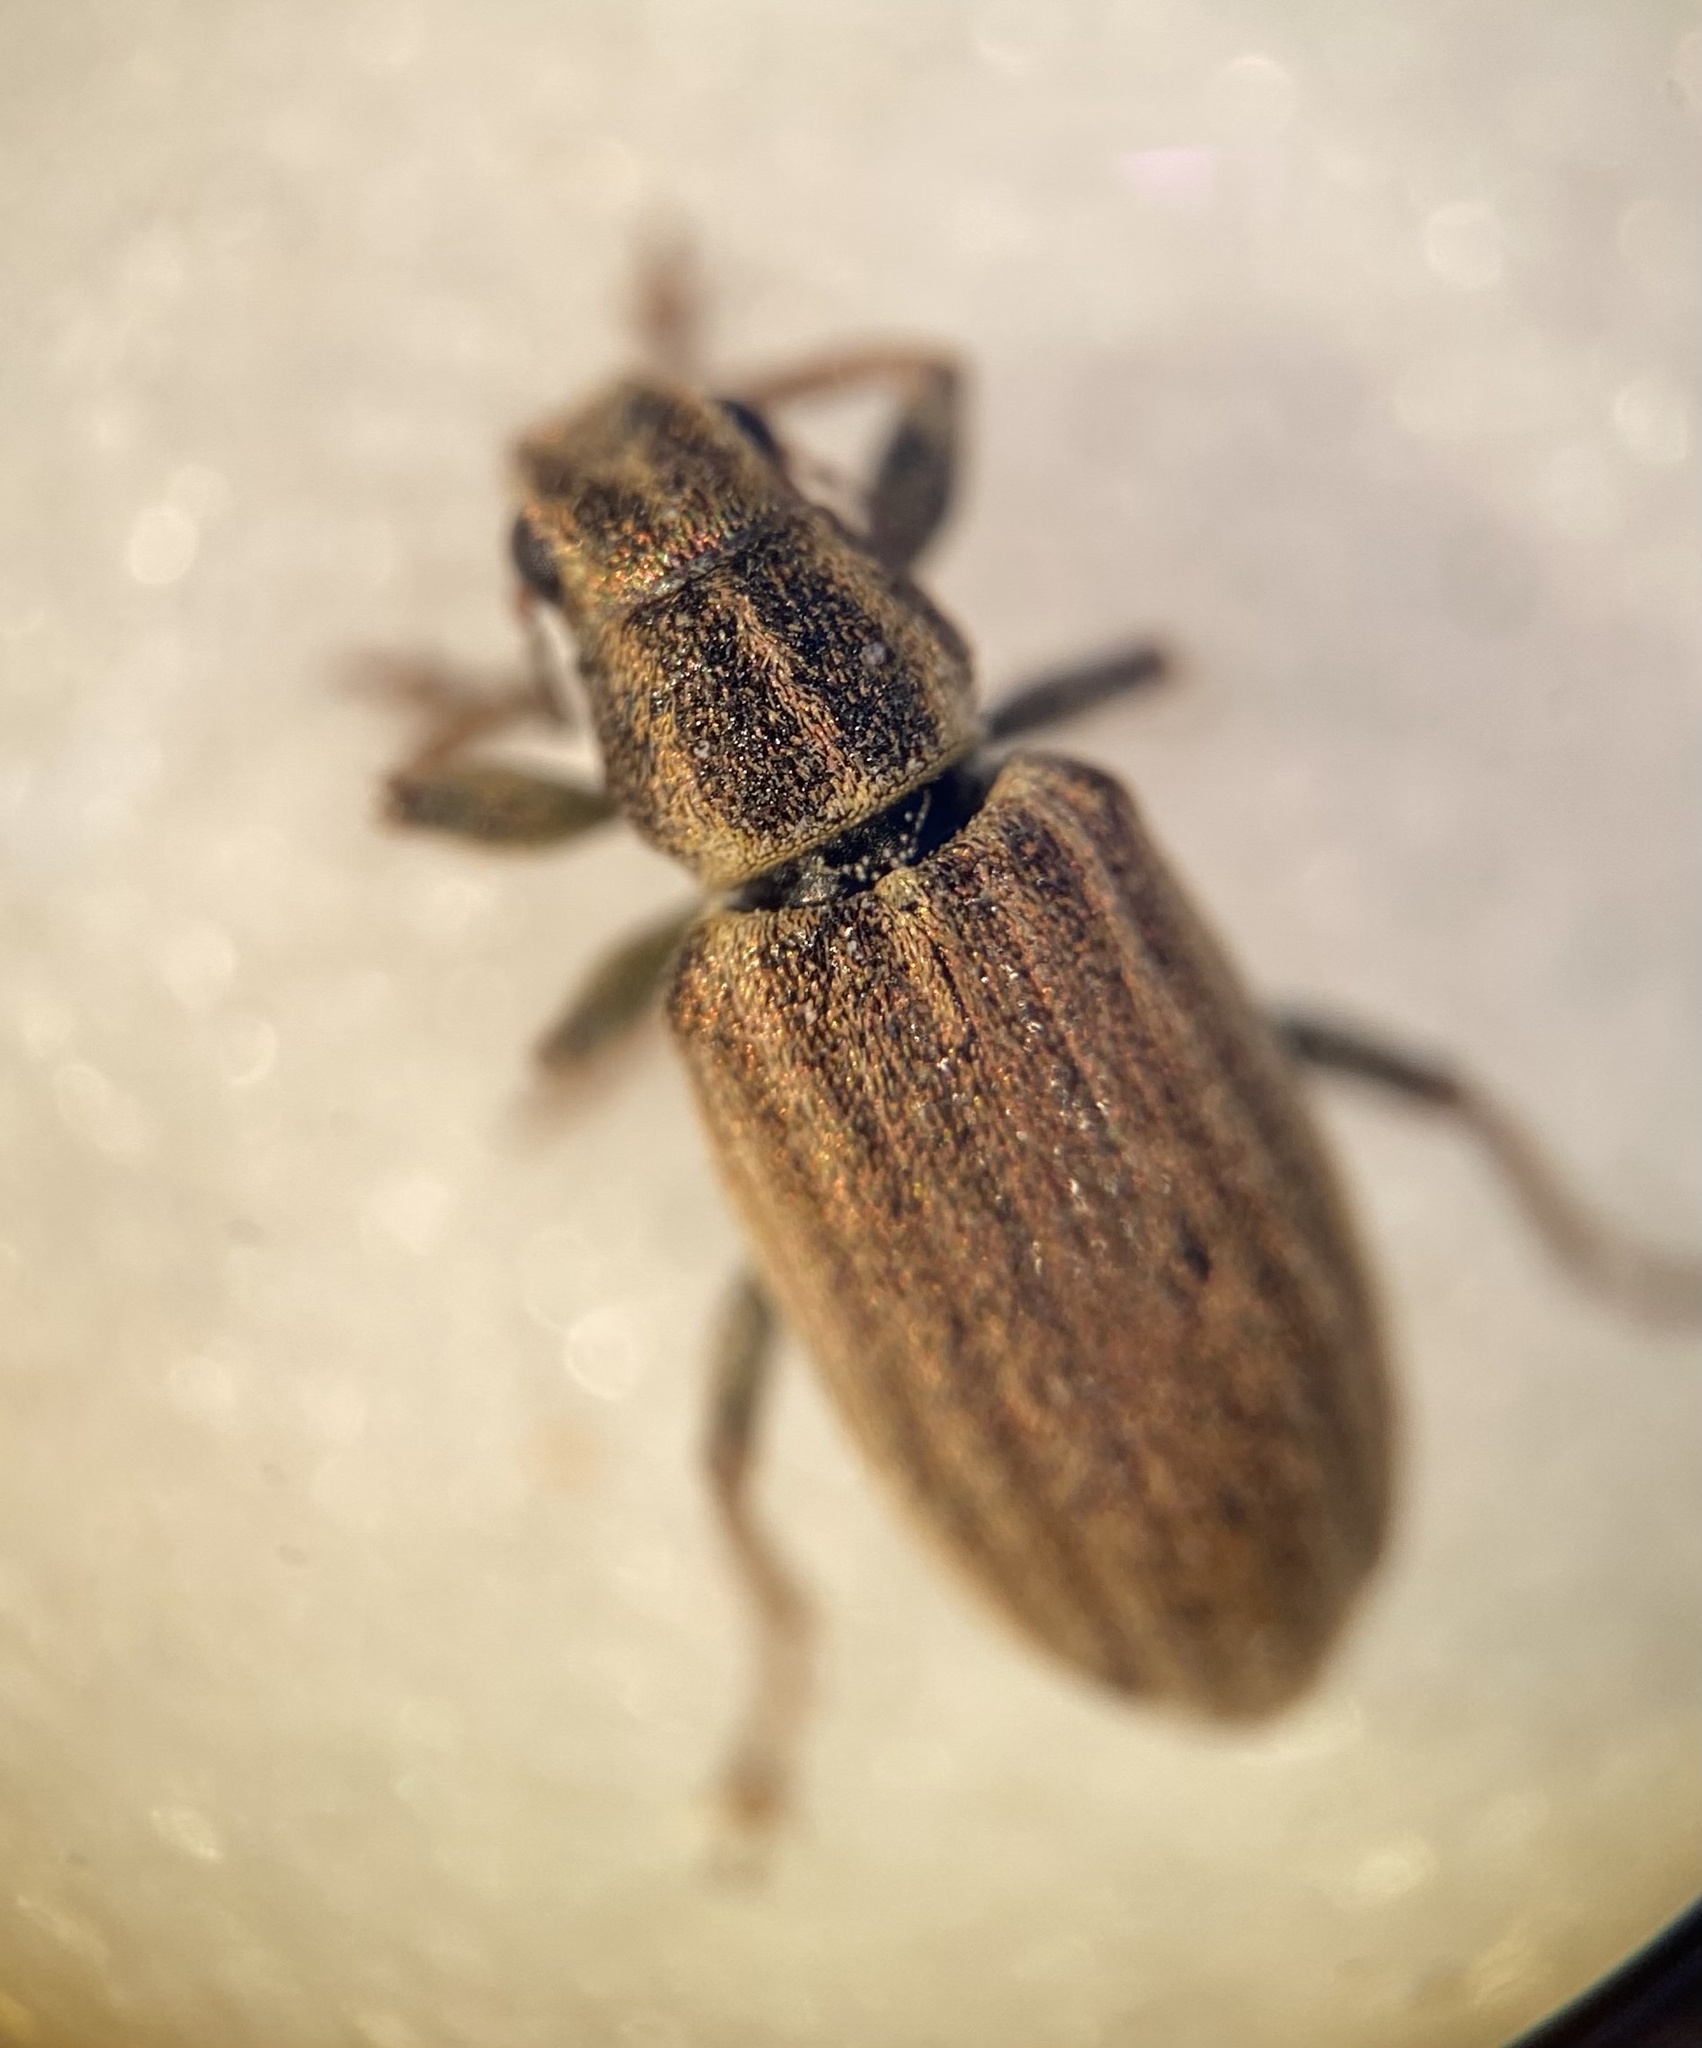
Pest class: pea_leaf_weevil